Automatic Warning System

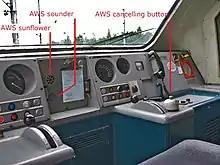
Driver's AWS equipment in a Class 43 driving cab

AWS is a system based on trains detecting magnetic fields. These magnetic fields are created by permanent magnets and electromagnets installed on the track. The polarity and sequence of magnetic fields detected by a train determine the type of indication given to the train driver.